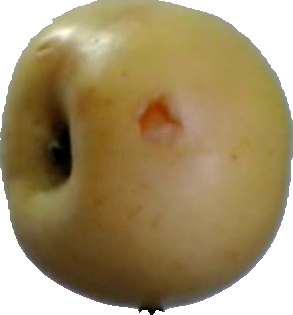
Label: apple_6